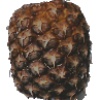
Label: Pineapple 1